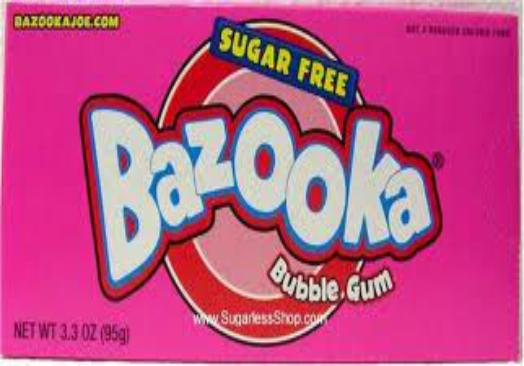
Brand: Bazooka
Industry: Food